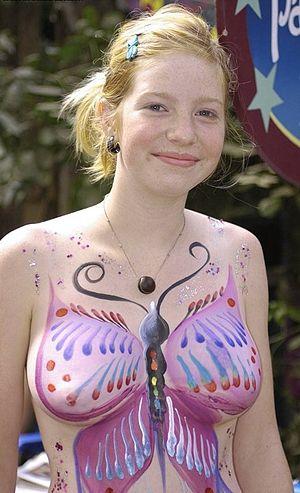
Papillon dessiné sur une jeune femme rousse, peinture corporelle.
La peinture corporelle est une des premières formes d’expression plastique pratiquée par l'humanité, qui connaît une renaissance sous forme modernisée à l'époque actuelle. À l'aube de l'humanité, les humains découvrent la terre colorée, le charbon de bois, la craie, le jus des baies colorées, le sang des animaux et bien d'autres couleurs qui servent peut-être à impressionner l'ennemi, sous forme de peinture de guerre, ou de signe reconnaissance à l'intérieur d'une tribu. Cette technique de maquillage primitif a pu aussi servir de camouflage pour la chasse.